Micro Maniacs

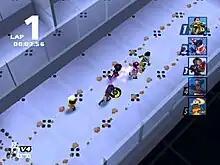
The player is controlling the character V4, who according to the data on the right is in third in Challenge mode. The timer is in the top-left of the screen and the player's power-ups in the bottom-left.

As opposed to previous games in the series, players control these small volunteers more than vehicles, the main difference is that the volunteers are able to jump and use individual abilities. The volunteers (or characters) are each slightly different. None are particularly realistic, but their unusual characteristics allow the characters to make use of various power-ups. These are used to attack your opponents in a race, and include things like black holes, atomic blasts, and laser mines.